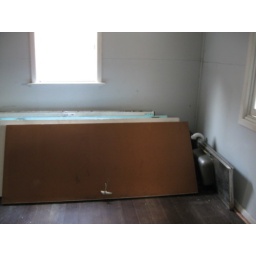
All the bedroom doors + the kitchen sink were in the master bedroom